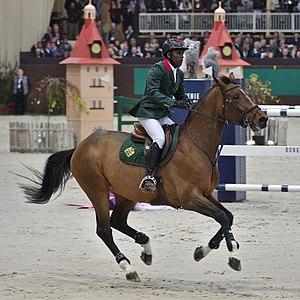
L’équitation en Bretagne est pratiquée au moins dès l'époque celte, perdurant par nécessité militaire et pour les déplacements. Si les courses de chevaux représentent une tradition très ancienne en Basse-Bretagne, le sport hippique, codifié en Angleterre, s'implante au XIXᵉ siècle, au détriment de traditions plus populaires. La pratique de l'équitation se raréfie avec l'amélioration des transports aux XIXᵉ et XXᵉ siècles, avant de connaître de profondes mutations avec la croissance des marchés du sport et du loisir.
Abdelkebir Ouaddar est un cavalier de saut d'obstacles marocain. Arrivé tardivement dans le milieu du sport de haut niveau, il connait une « ascension fulgurante » à partir de 2012, devenant le premier Marocain de l'histoire à participer aux Jeux équestres mondiaux en 2014.
Quickly de Kreisker est un étalon Selle français concourant en saut d'obstacles, né le 5 février 2004 dans un élevage du Finistère. Issu de Diamant de Semilly et Briseis d'Helby par Laudanum, il est vendu par l'agence Fences à deux ans. Il évolue quelques années en France sur le cycle classique, formé par Benjamin Robert et les écuries bretonnes de Bruno Souloumiac. Fin 2012, le roi du Maroc Mohammed VI l'achète sous la supervision de Marcel Rozier, et le confie alors à Abdelkebir Ouaddar, un cavalier marocain.
Le cheval est, au Maroc, une tradition très ancienne, liée à l'histoire des cavaleries berbères. Les races Barbe et Arabe-Barbe y sont considérées comme un patrimoine national, en raison de leur élevage par de nombreuses tribus locales. La tbourida met cette utilisation militaire du cheval Barbe ou Arabe-barbe à l'honneur, et représente le sport équestre le plus populaire du Maroc. Le pays compte cinq haras nationaux situés à Marrakech, Meknès, Bouznika, Oujda et El Jadida. Il organise d'importants événements équestres à rayonnement international, tels que le Salon international du cheval d'El Jadida et le Morocco Royal Tour, ainsi que des événements sportifs nationaux, tels que la Semaine du cheval de Rabat.